Giuseppe Tartini

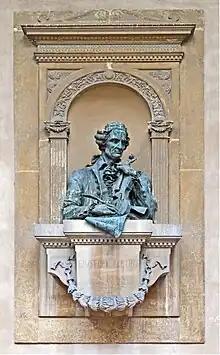
Monument in the Basilica of St Anthony in Padua

Tartini was born on 8 April 1692 in Pirano (today Piran in Slovenia), a town on the peninsula of Istria, in the Republic of Venice to Gianantonio – native of Florence – and Caterina Zangrando, a descendant of one of the oldest aristocratic Piranese families.